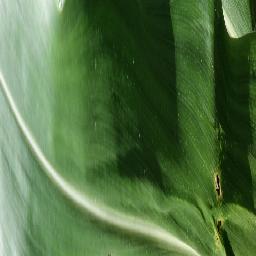
Label: Corn___healthy